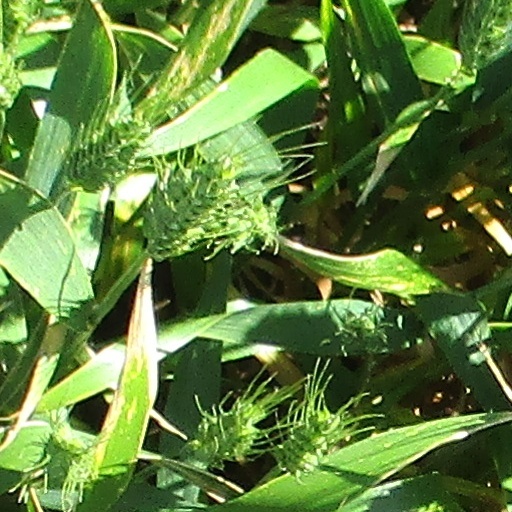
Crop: wheat